Vincent Chang (academic)

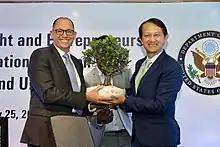
Chang with the US Ambassador to Bangladesh Peter D. Haas

On May 25, 2022, Chang and U.S. Ambassador to Bangladesh Peter Haas announced the partnership between U.S. Embassy and BRAC University on the resumption of the U.S. Fulbright Program in Bangladesh after six years of suspension. Chang said this is aligned with the three key development areas for the university, namely internationalization, research with impact, and student centricity.